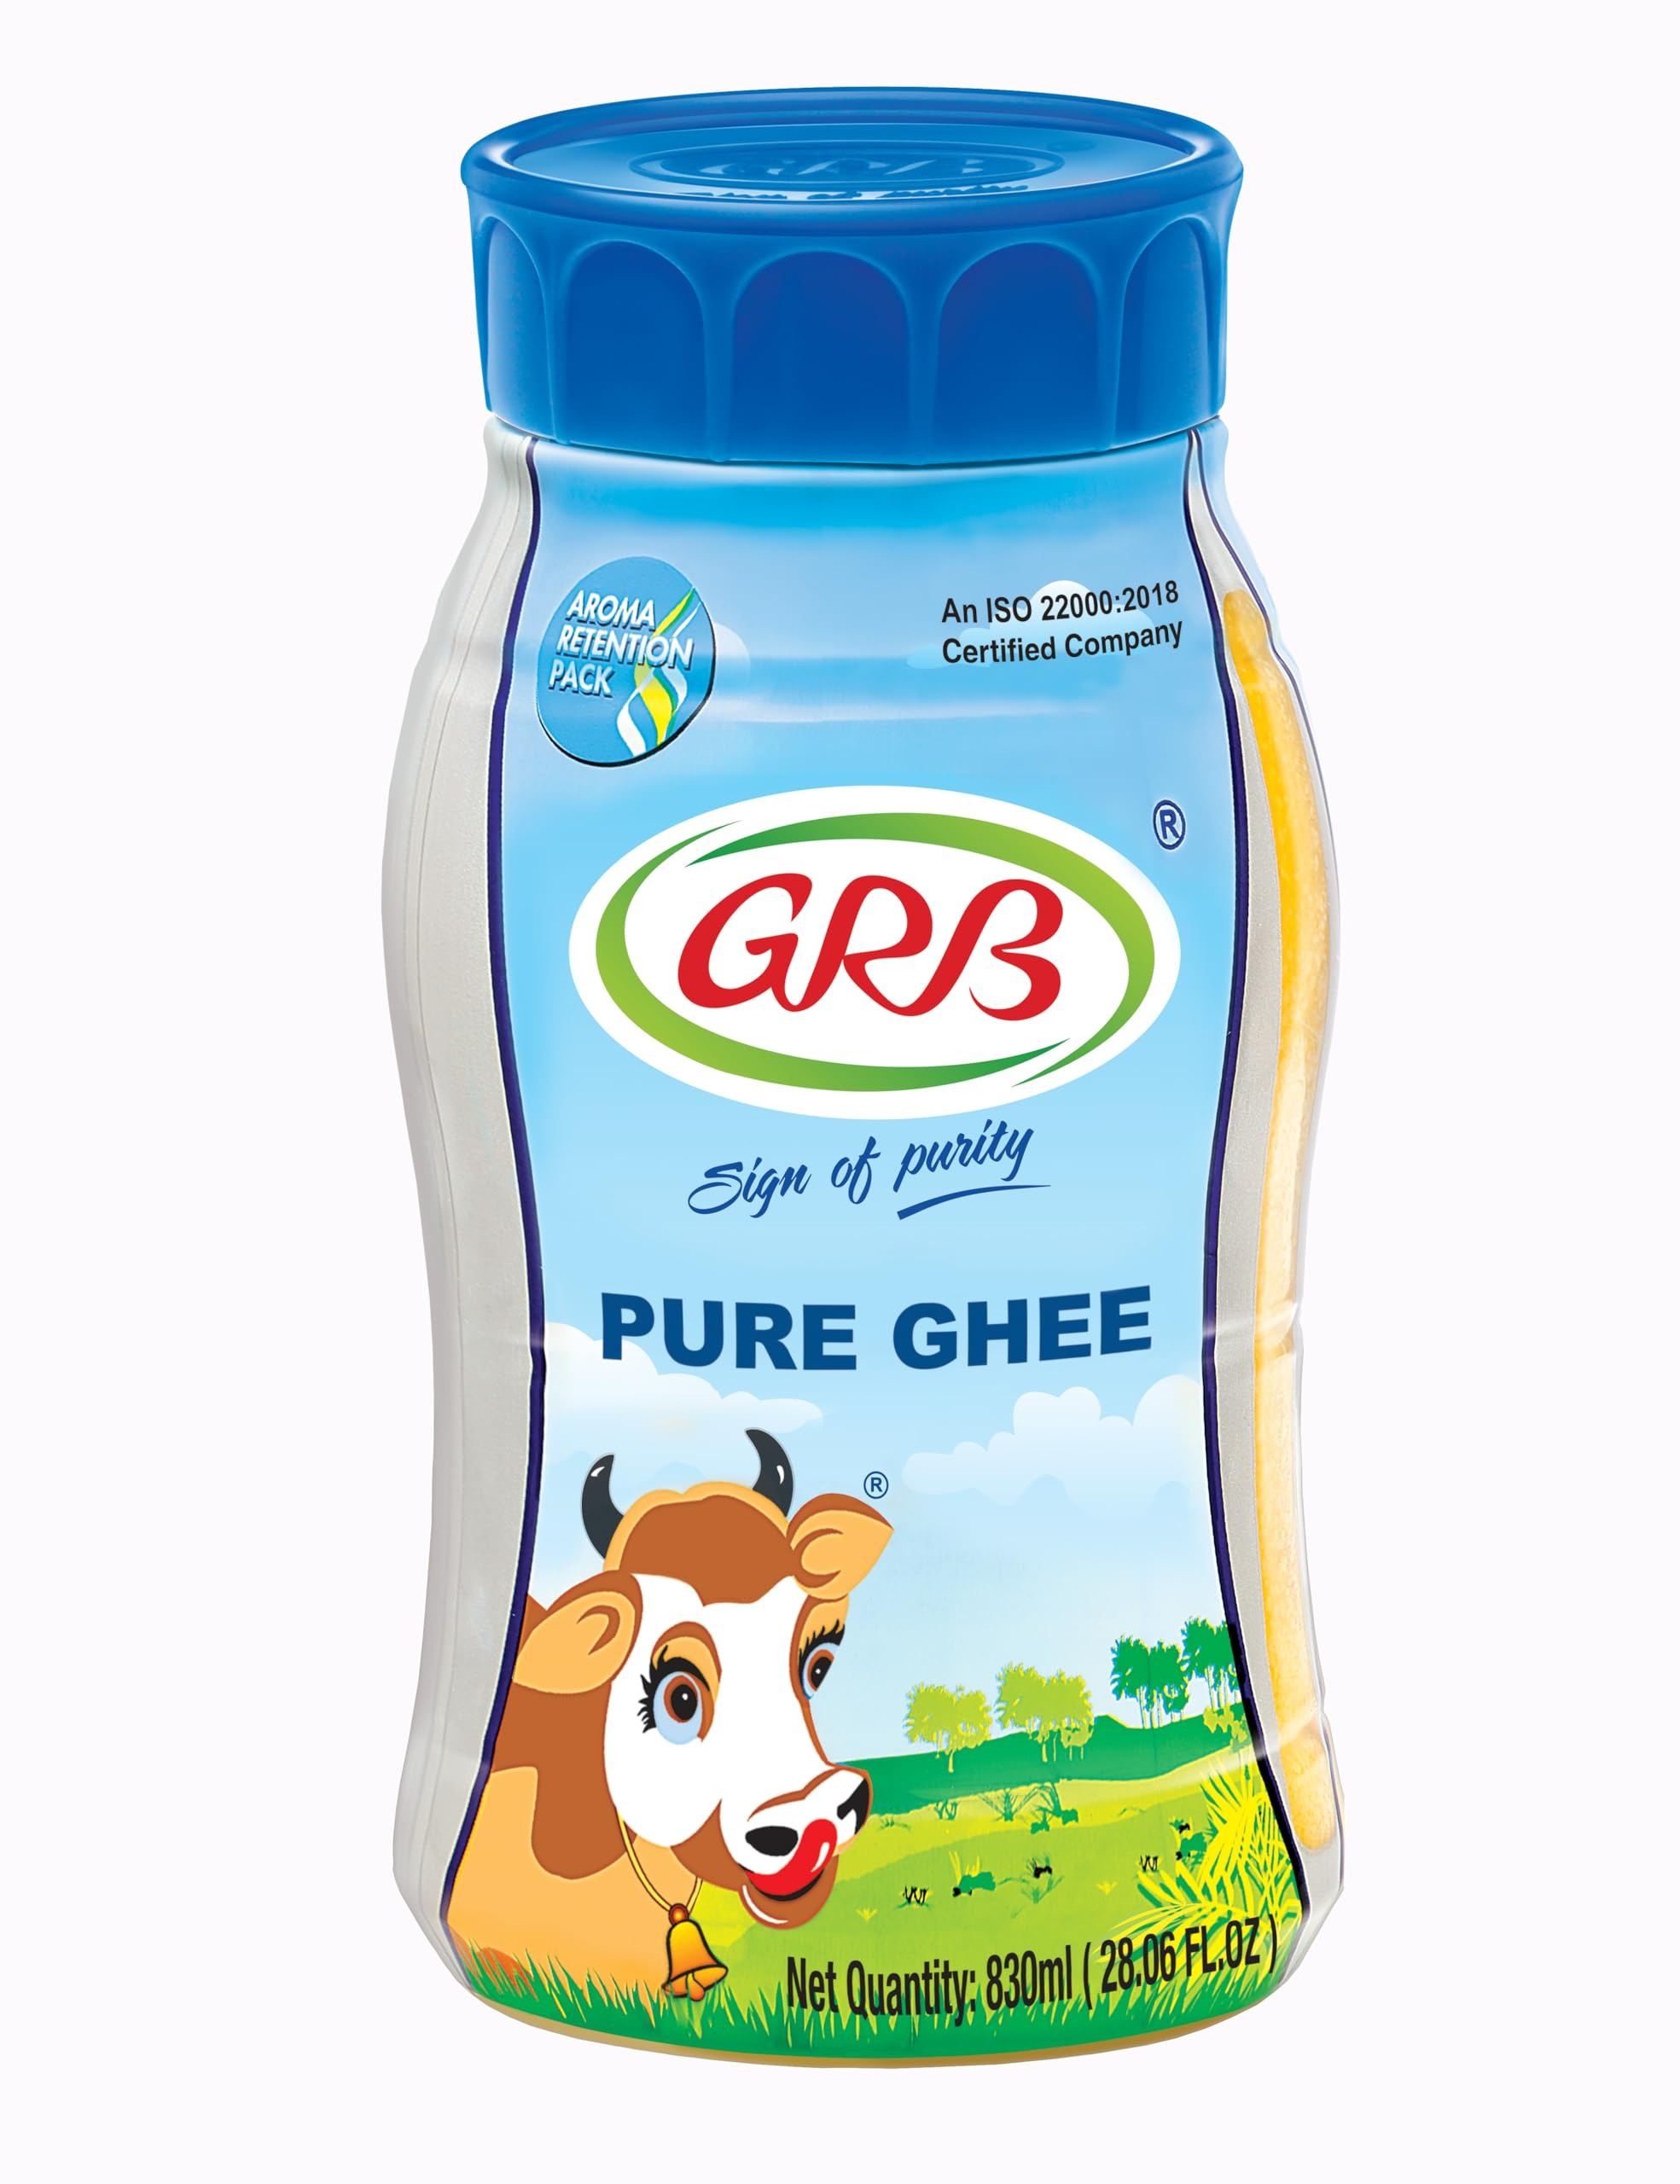
Item Name: GRB Cow Ghee – Pure Desi Ghee with Rich Aroma & Granular Texture | 100% Cow’s Milk | No Preservatives | ISO 22000 Certified | GMP & HACCP Compliant | Made in India – 830 ml / 28.06 fl oz
Bullet Point 1: PURE AND TRADITIONAL TASTE: Crafted from premium desi ghee organic methods, this golden clarified butter delivers authentic Indian flavor, aroma, and a rich, nutty taste rooted in tradition.
Bullet Point 2: AUTHENTIC GRAINY TEXTURE: Made using time-honored techniques, this indian ghee offers a beloved danedar (granular) texture that replicates homemade ghee, providing the feel and taste of heritage cooking.
Bullet Point 3: SEALED-IN AROMA AND FRESHNESS: This organic ghee is packed in Aroma Retention Packaging (ARP), designed to preserve fragrance and purity, ensuring rich taste and freshness in every spoonful.
Bullet Point 4: CERTIFIED FOR SAFETY AND QUALITY: Produced under ISO 22000:2018 standards and compliant with GMP and HACCP, this desi ghee organic product is made in world-class facilities to ensure food-grade purity and consistency.
Bullet Point 5: COOKING ESSENTIAL FOR EVERYDAY USE: Whether you’re sautéing, baking, or preparing festive meals, this versatile clarified butter has a high smoke point and a long shelf life, packed securely for lasting use.
Product Description: GRB Cow Ghee is a premium-quality clarified butter made from 100% pure cow's milk, known for its rich, nutty flavor and golden hue. Its danedar (granulated) texture is reminiscent of homemade ghee, enhanced by Aroma Retention Pack technology that locks in freshness and aroma. Rich in fat-soluble vitamins like A, D, E, and K, this ghee supports immunity, digestion, and overall health. It has a high smoke point, making it ideal for Indian sweets, sautéing, baking, and everyday cooking needs.
Value: 28.0
Unit: Fl Oz

Price: 38.57